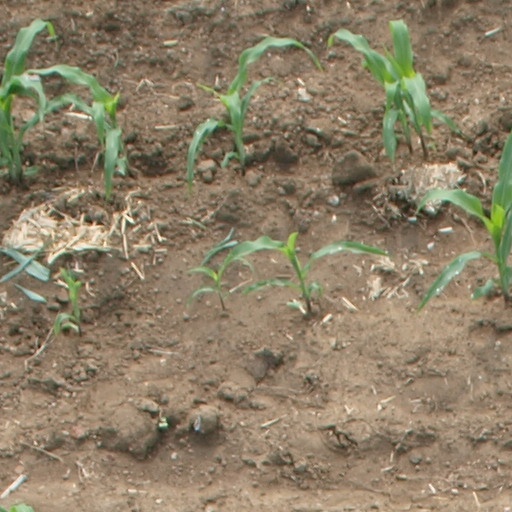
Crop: maize; corn